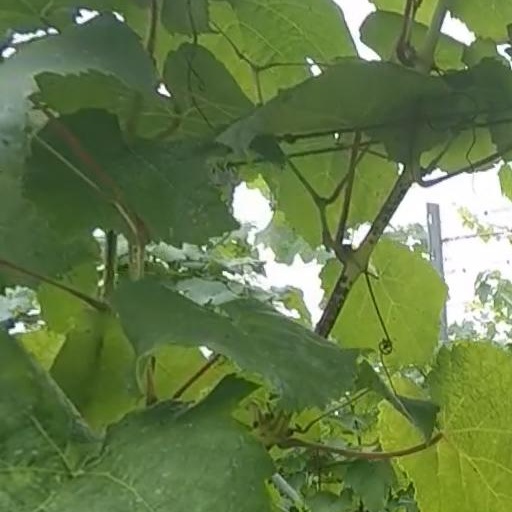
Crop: grape